Answer in natural language. Considering the relative positions, where is Window (highlighted by a blue box) with respect to floating black countertop island (highlighted by a red box)? Choose between the following options: below or above
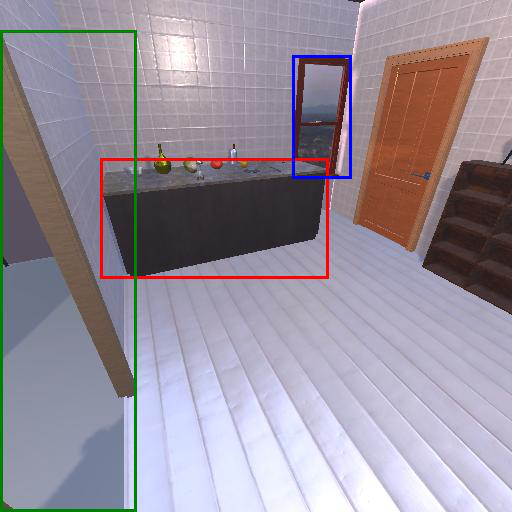
<answer>above</answer>